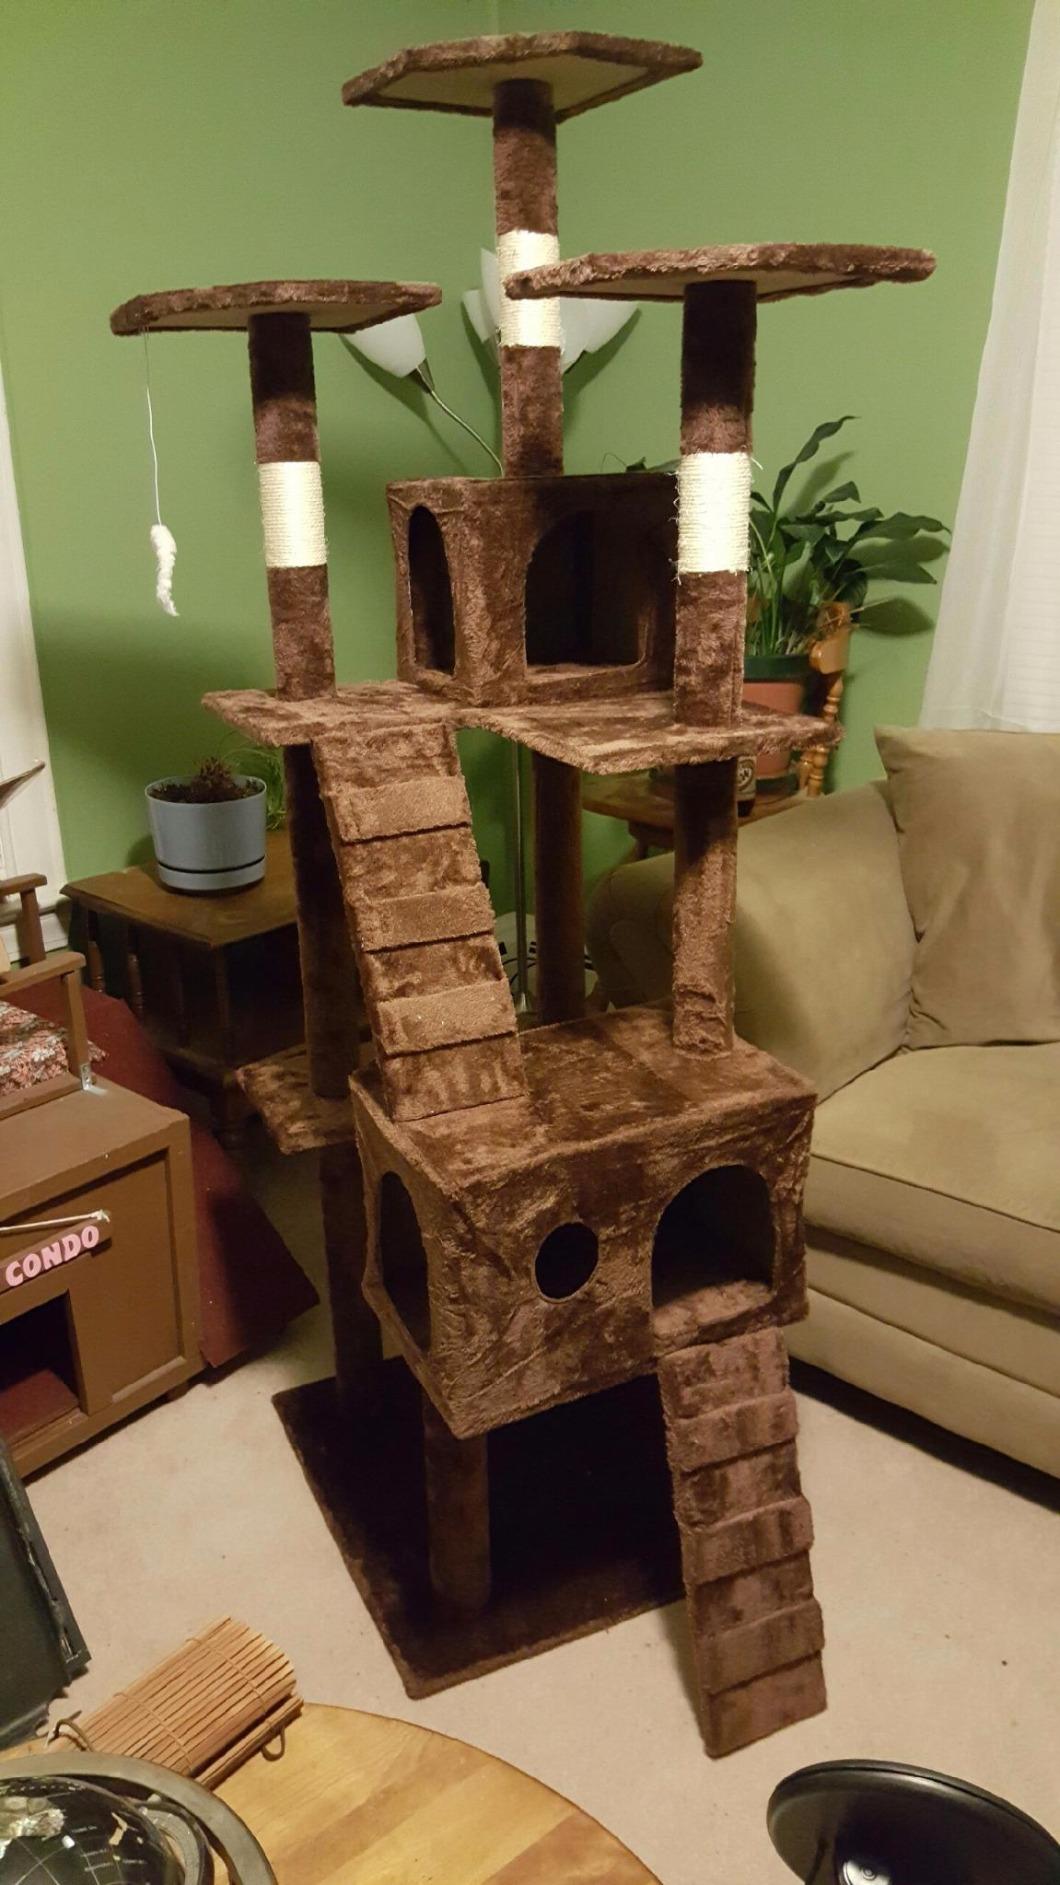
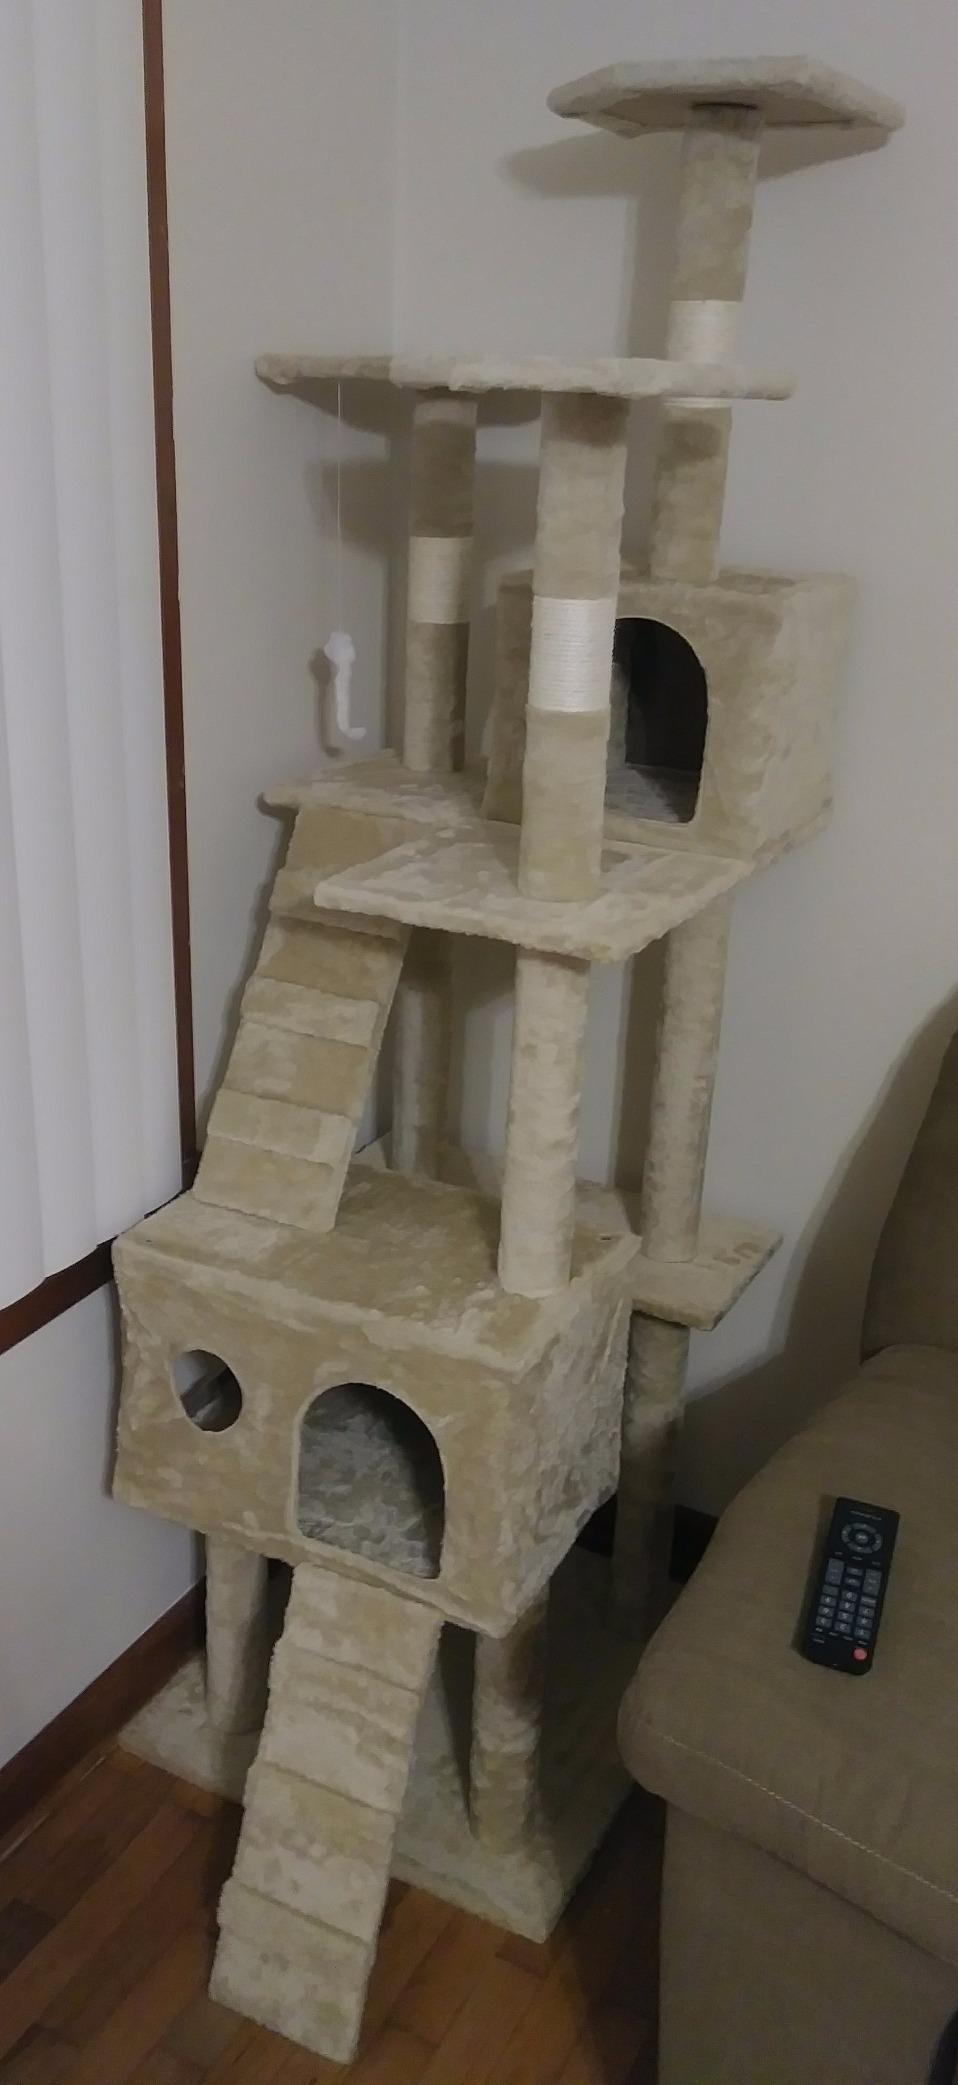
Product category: items_cat tree
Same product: no